Louisa High School

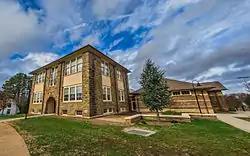

Louisa High School is a historic high school building located at Louisa, Louisa County, Virginia. It was designed by noted Richmond architect Charles M. Robinson and built in 1907, as a 1 1/2-story, stone building. About 1916, a second story was added along with an auditorium addition to the rear. Early in 1924 a fire gutted the building, leaving only the granite walls. It was rebuilt in its two-story configuration in 1925. The school served as an elementary school after 1940, and closed in 1987. The building was restored starting in 2002, and reopened in 2006 as a town hall, art gallery, and performing arts center.